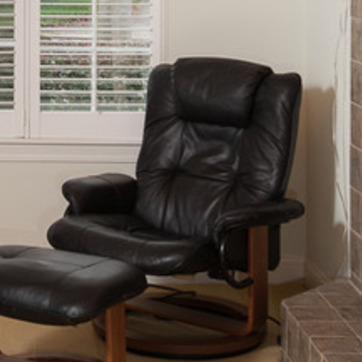
Material: leather